Cocoa Police Department

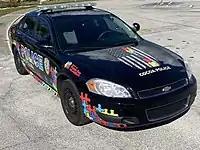
"Autism Awareness" specialty patrol car.

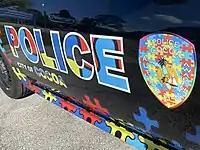
Livery with the autism-awareness police patch variant.

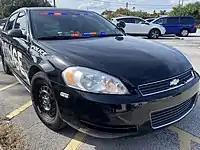
Marked patrol car without the exterior, overhead lightbar, colloquially called a "slick top". The interior emergency lights are activated.

The department's Traffic Enforcement Unit (or simply "Traffic Unit") maintains two Harley-Davidson (HD) motorcycles (in addition to the standard patrol cars used for traffic enforcement). Unit members are sworn officers who are certified traffic homicide investigators. A "Motors" sub-unit is for members who are also certified as a motorcycle operator, and utilize the Harley-Davidson Police Electraglide which contains the Milwaukee-Eight 114 cu. in. (1868 cc) engine. The department currently has two sworn officers in the Motors Unit. In addition to enforcing Florida motor vehicle statutes, the Traffic Unit responds to all vehicle traffic collisions involving serious bodily harm or death, as well as providing motorcades for visiting dignitaries, funerals, special events, etc.